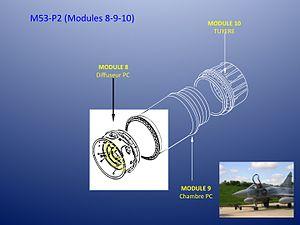
Modules constitutifs de la partie Post-Combustion et tuyère d'éjection du turboréacteur M53-P2
Le Snecma M53 est un turboréacteur double flux simple corps à postcombustion. Conçu par le motoriste français Snecma, il équipe l'avion de combat français Mirage 2000.